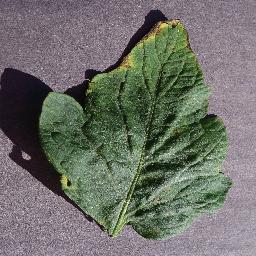
Label: Tomato___Target_Spot